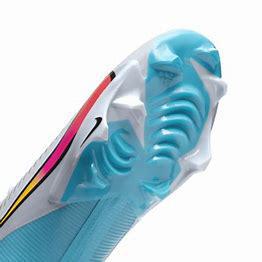
Brand: Nike
Model: Vapor Edge Pro 360 2